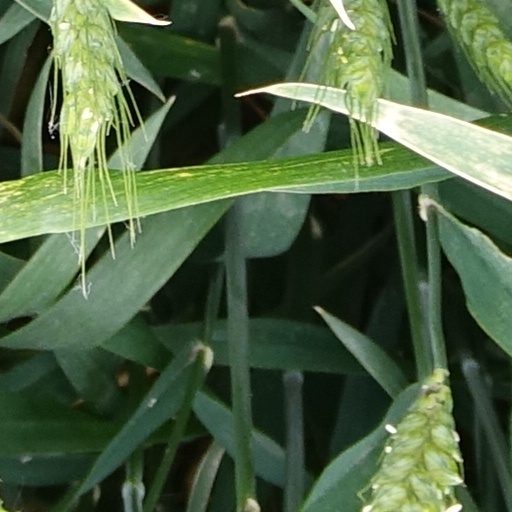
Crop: wheat